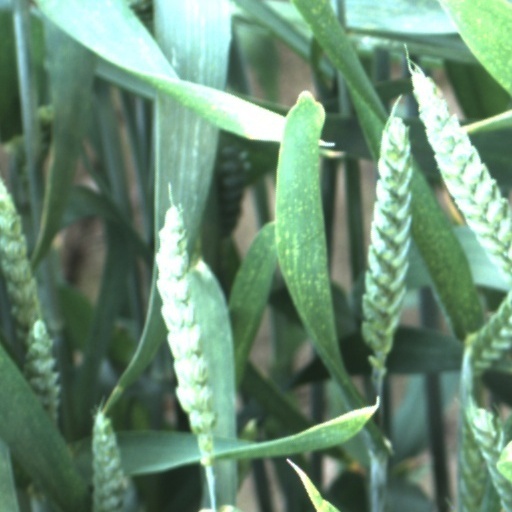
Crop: wheat